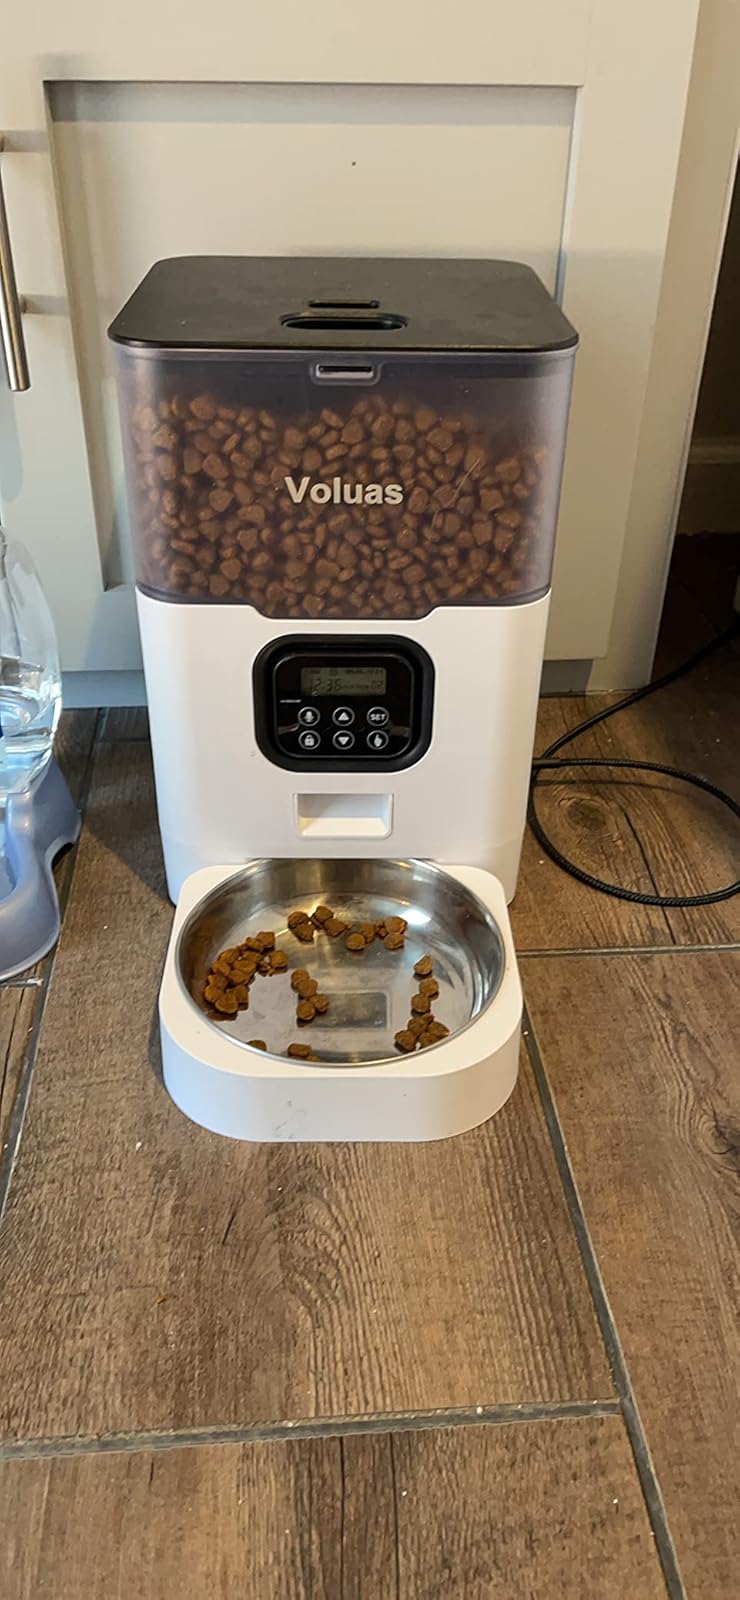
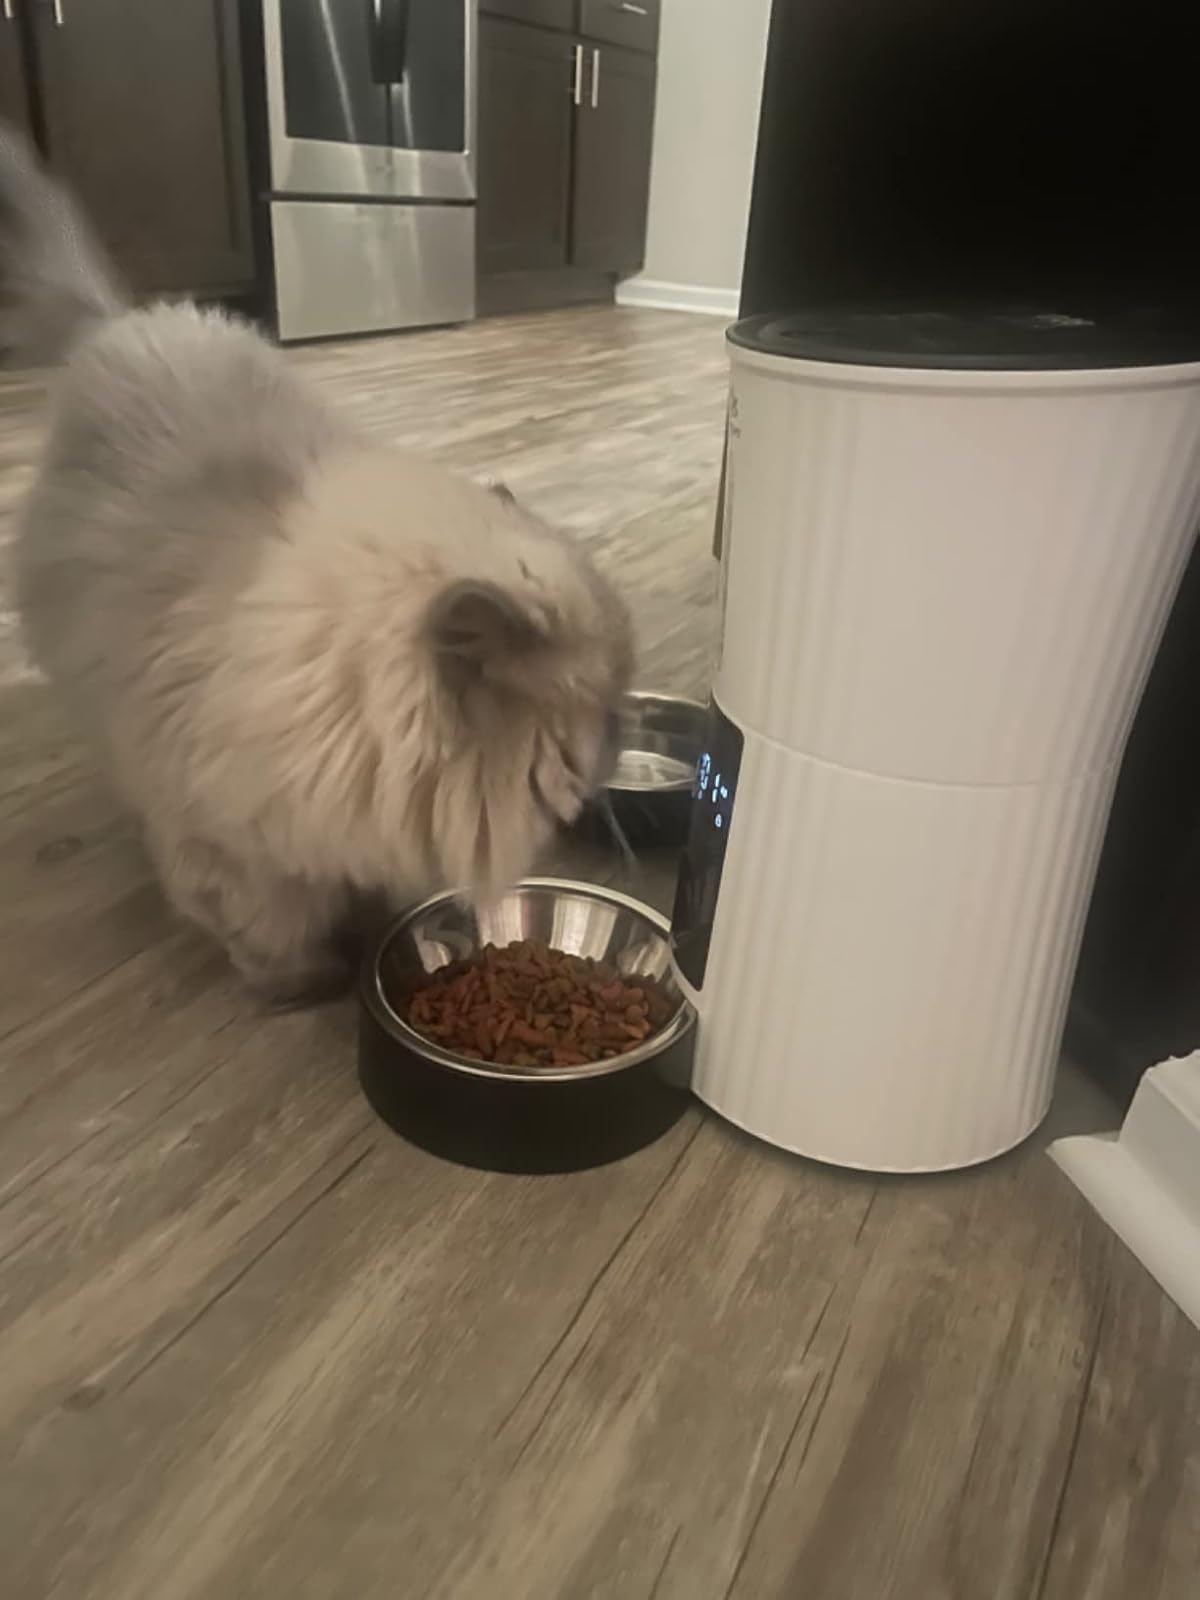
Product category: items_feeder
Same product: no